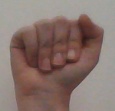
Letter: saad